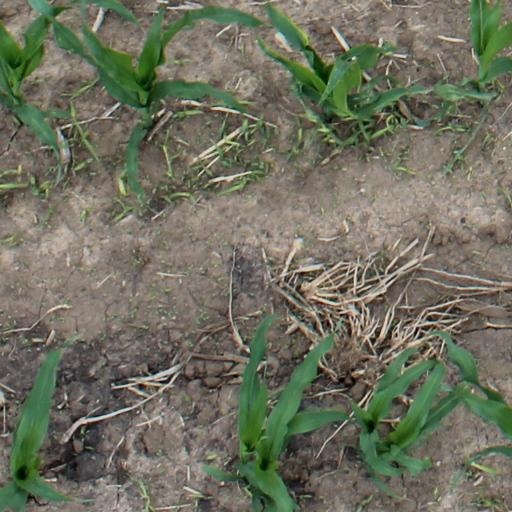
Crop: maize; corn